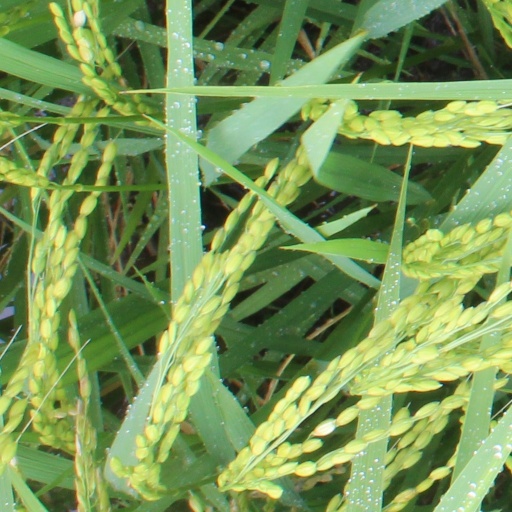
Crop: rice